CB Estudiantes

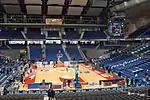
Internal view of Movistar Arena, the current home arena of the club since 2010.

In May 1963, Estudiantes won their first trophy, the Spanish Cup, against Real Madrid. In April 1992, a month after winning his second Spanish Cup against CAI Zaragoza, Estudiantes reached the 1992 EuroLeague Final Four in Istanbul, finishing in 4th place. It was his Annus mirabilis. In March 1999, the team played his only European final, in the 1998–99 Korać Cup, by defeated by FC Barcelona. In January 2000, Estu won his third Spanish Cup against Valencia, the last one until today. In the 2003–04 ACB season, it reached the Spanish ACB League finals, where they could not win against FC Barcelona.